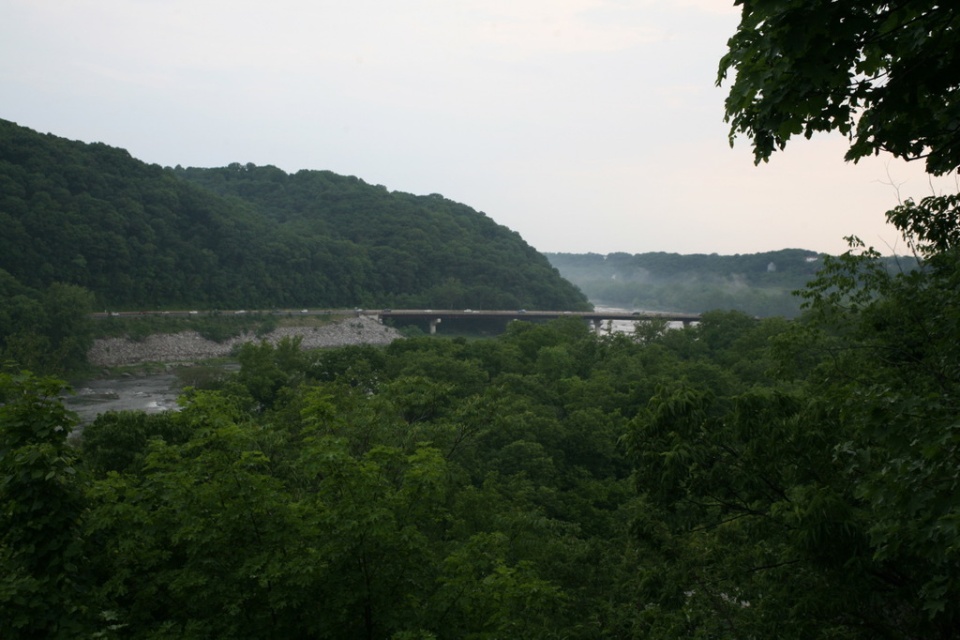
Question: Which is farther from the green leafy hillside at left? (A) concrete bridge at center (B) green leafy tree at upper right
Answer: B